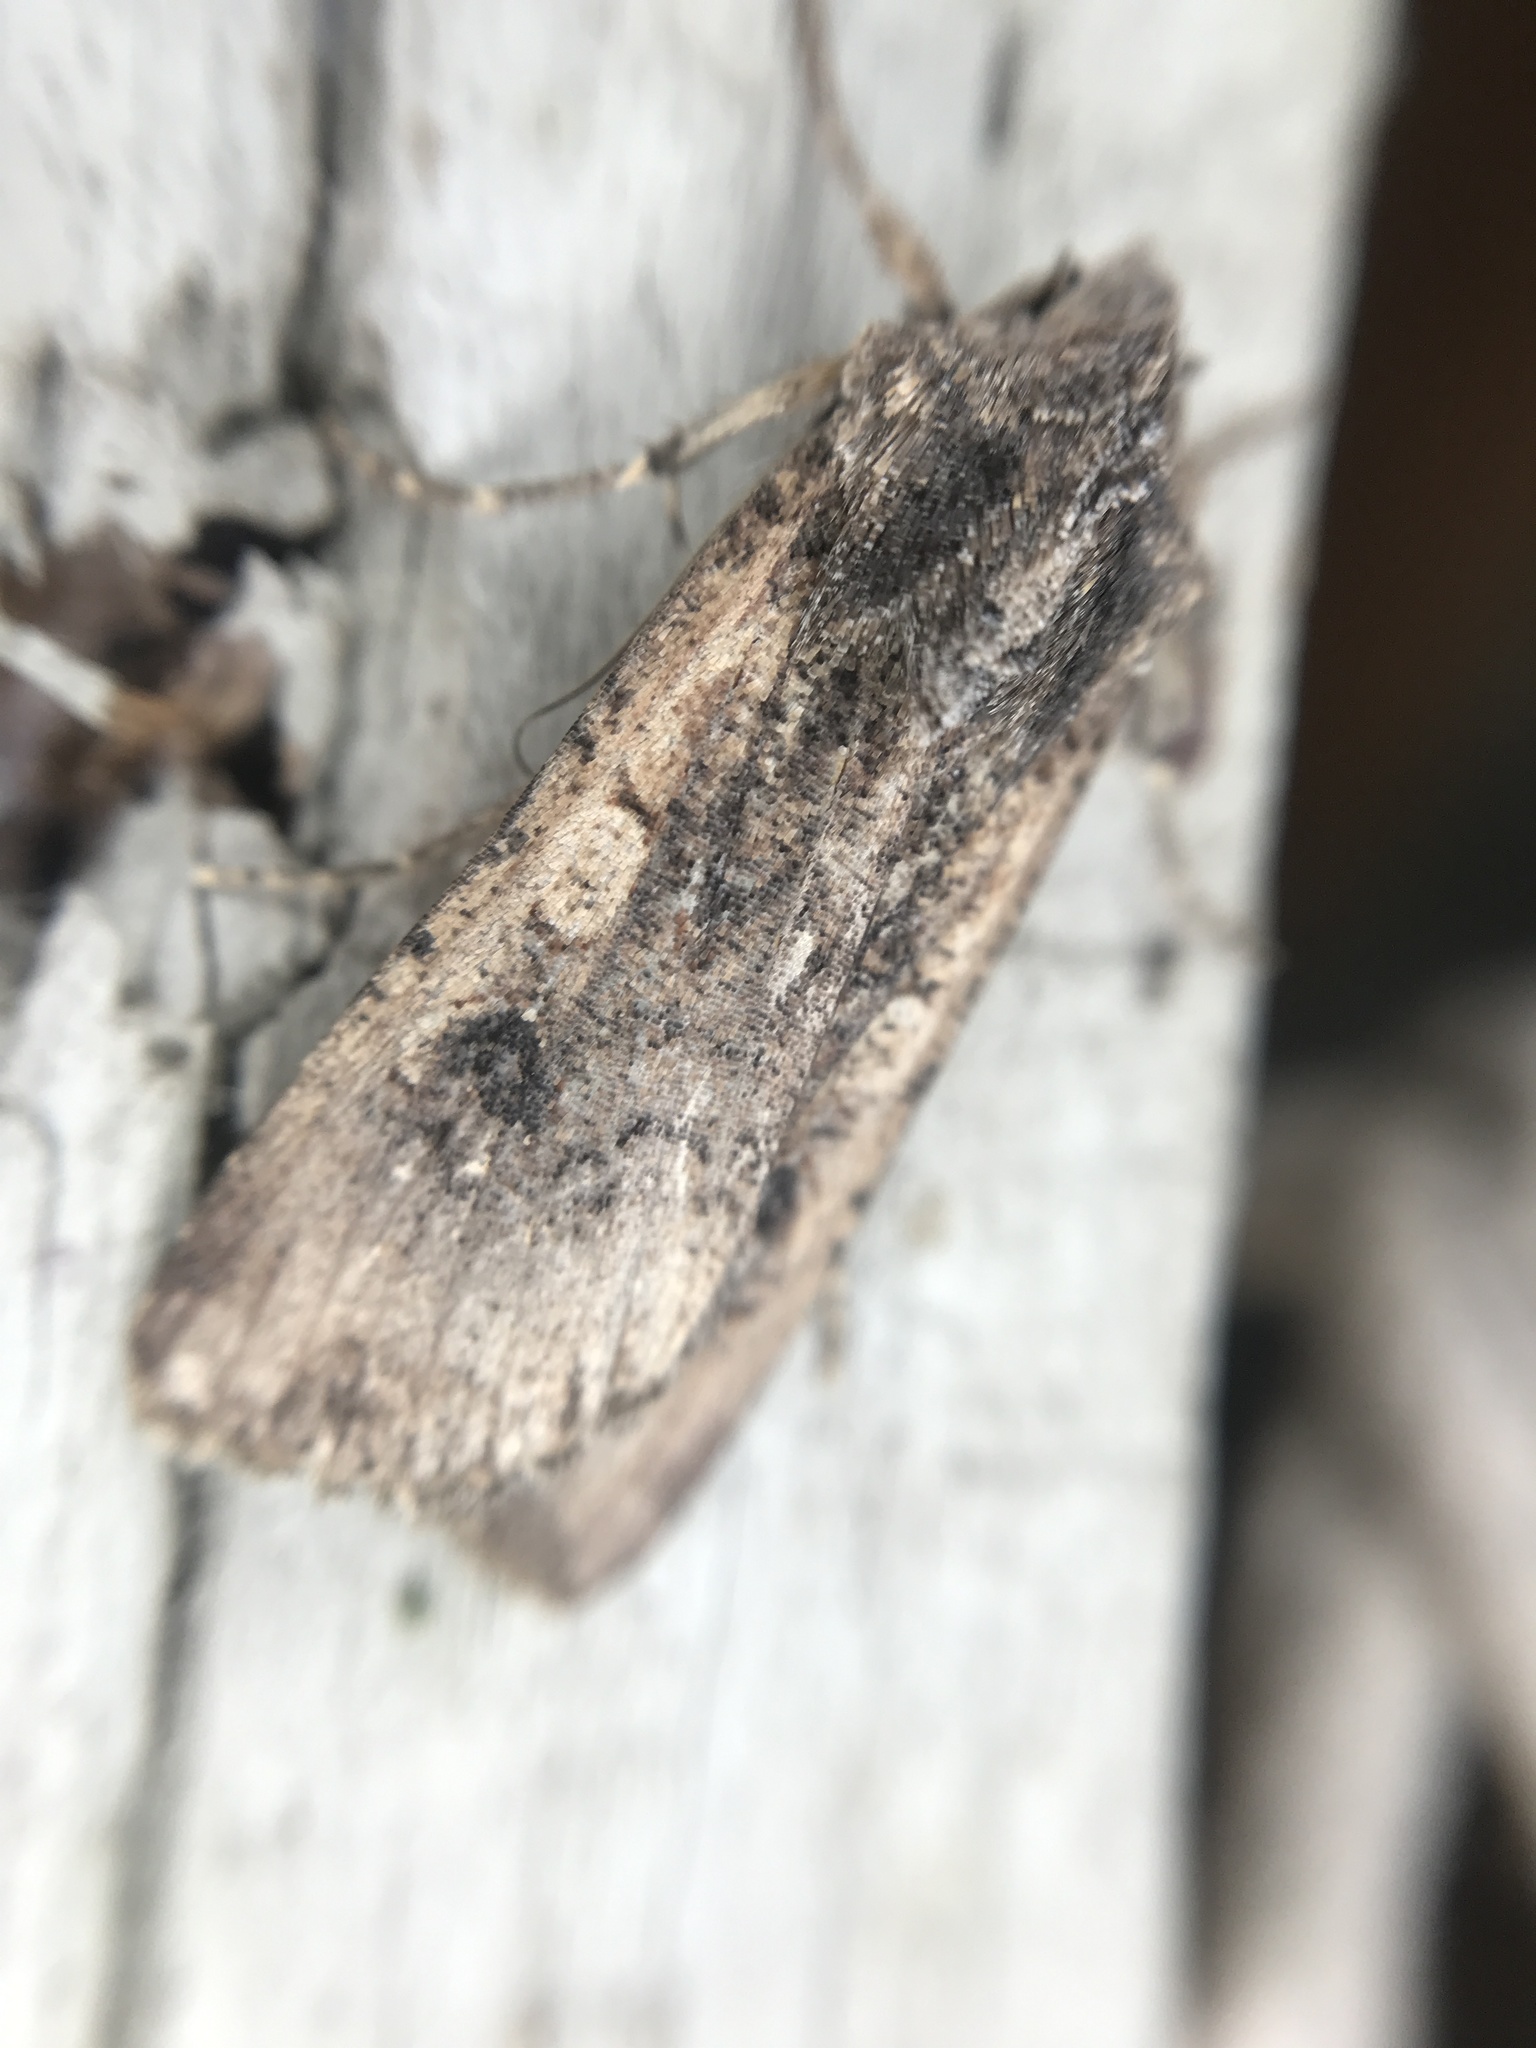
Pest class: cutworms